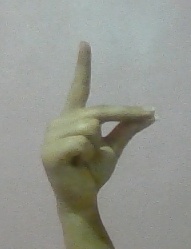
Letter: ta